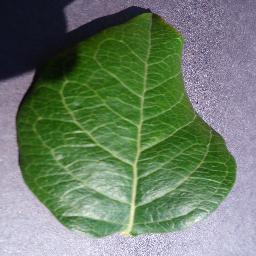
Label: Blueberry___healthy